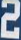
Number: 2